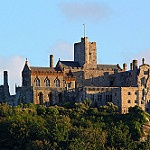
Scene: Outdoor